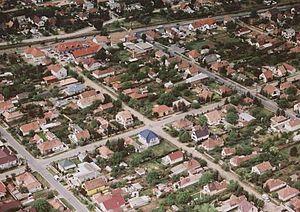
Gyál est une ville et une commune du comitat de Pest en Hongrie.